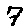
Label: 7